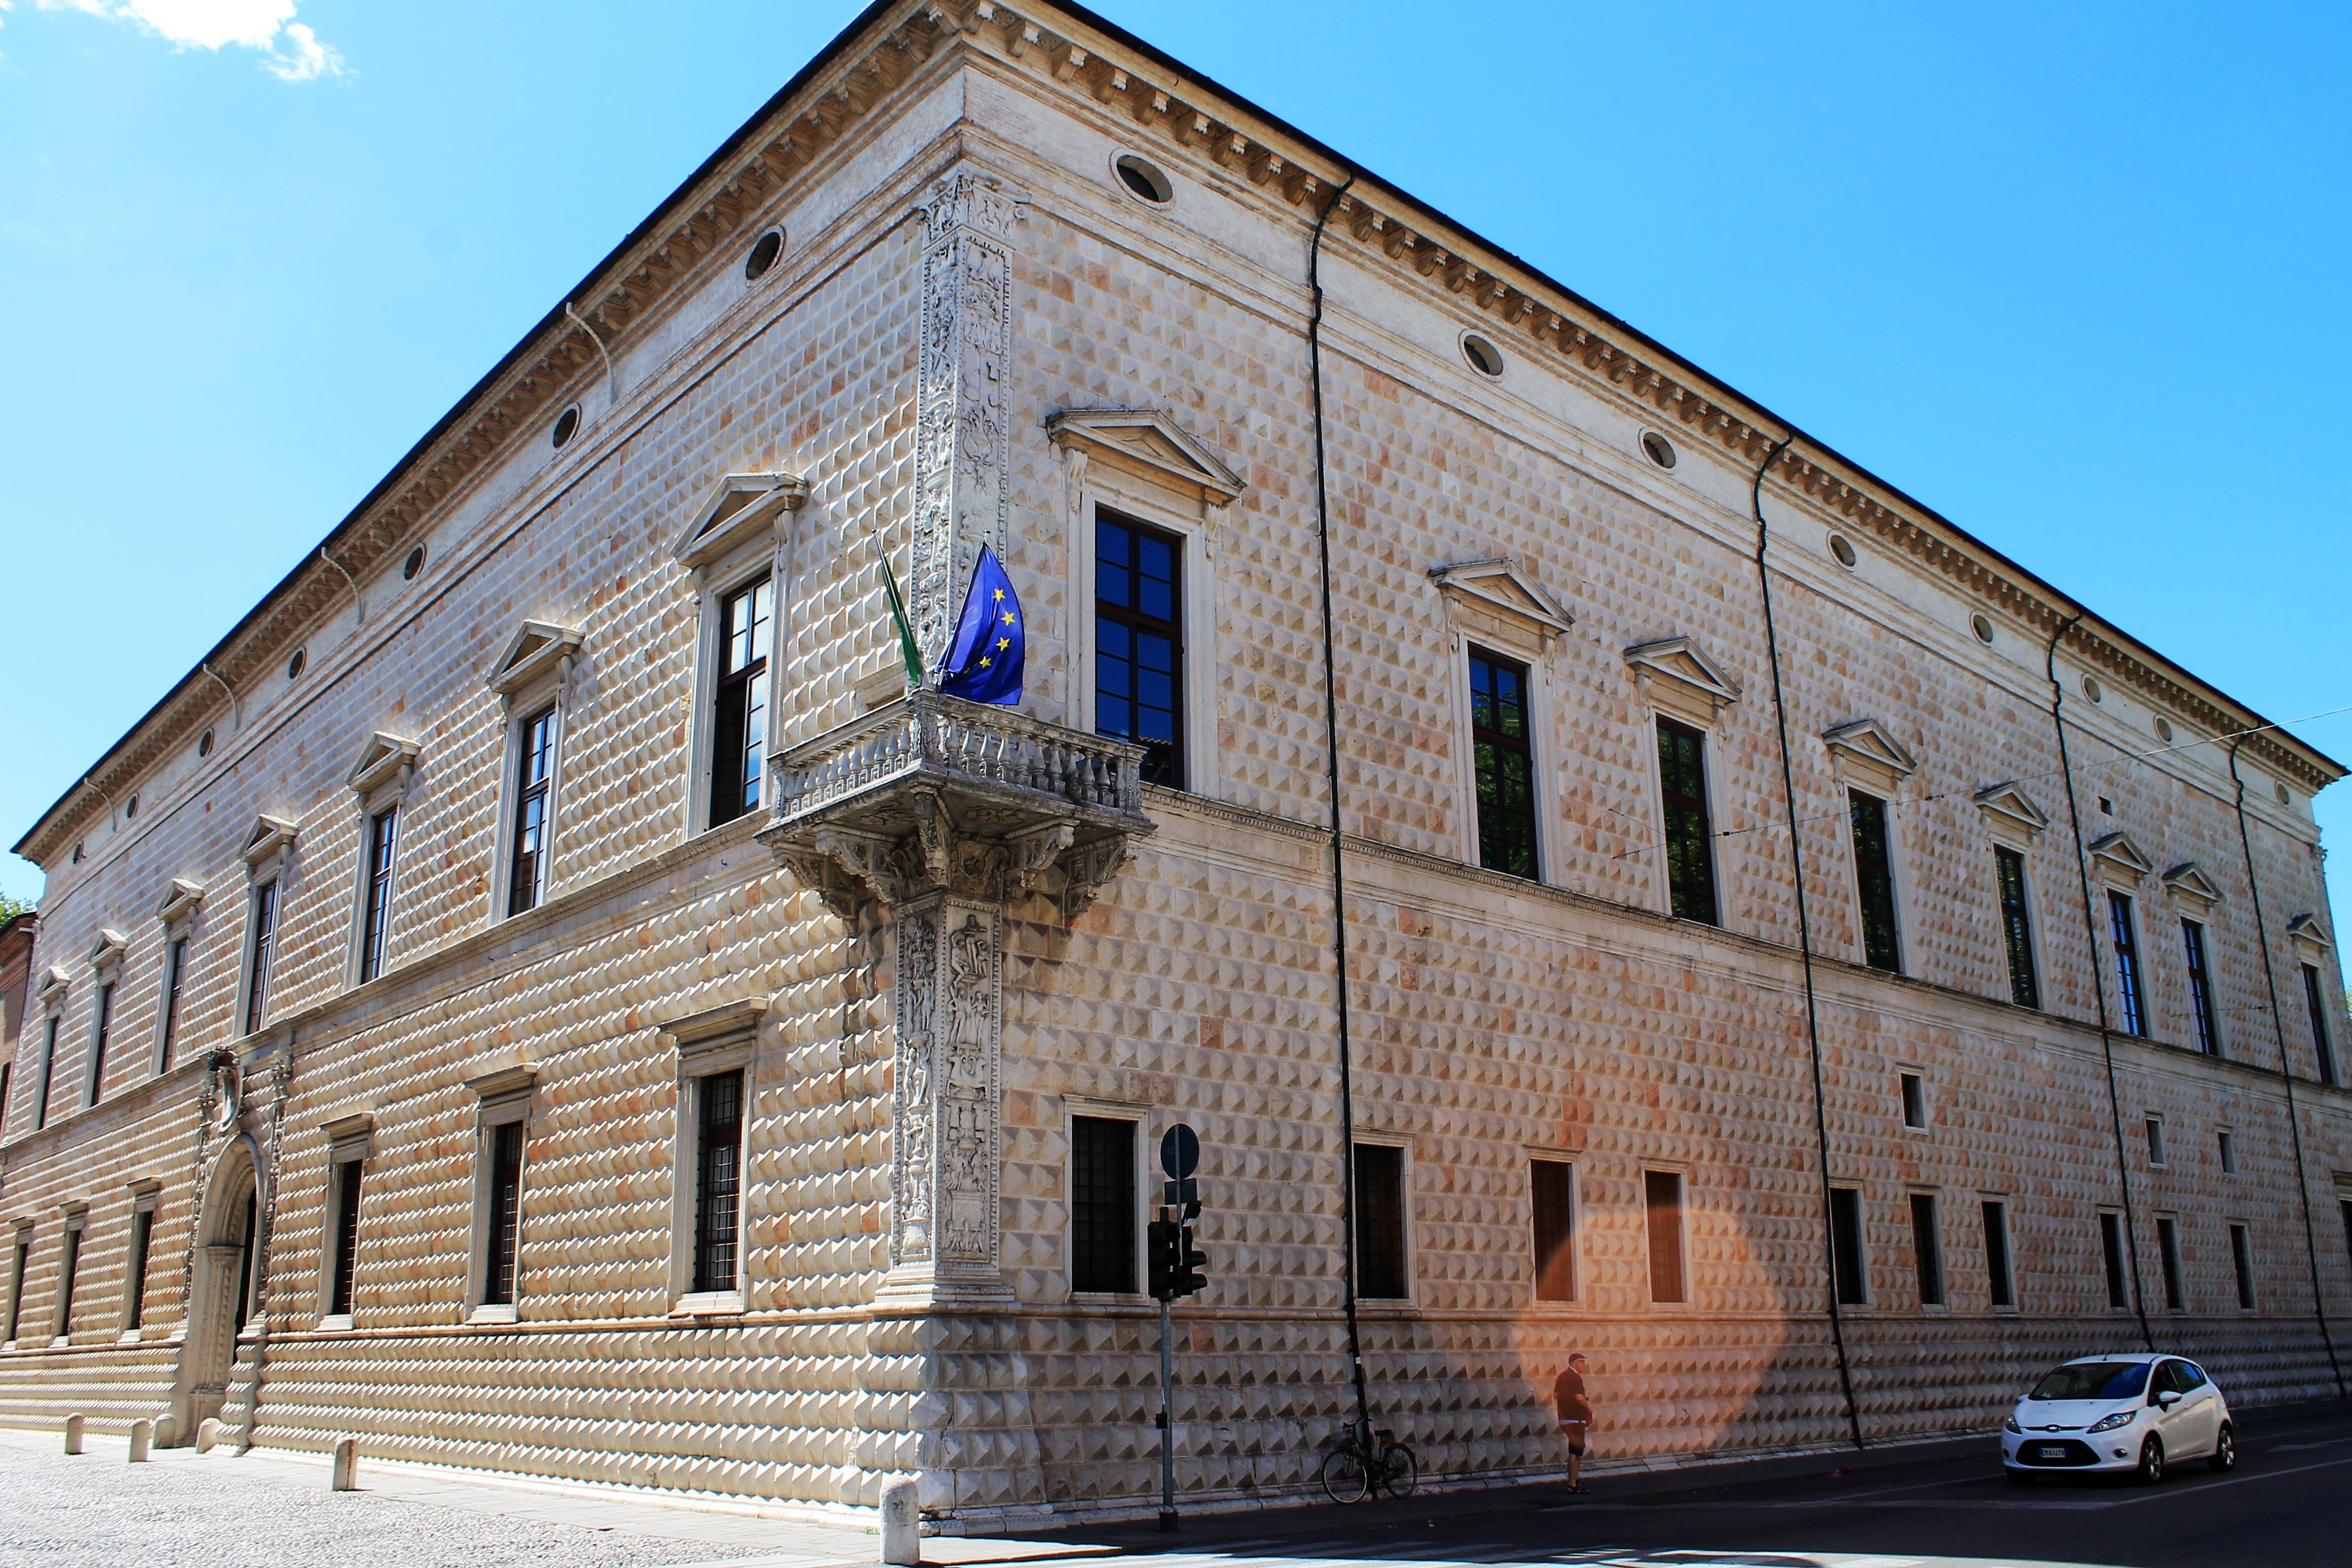
architecture, house, building, palace, facade, synagogue, estate, ferrara, dei diamanti